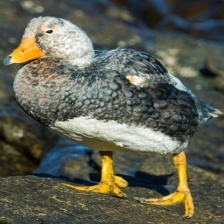
Species: STEAMER DUCK
Scientific name: TACHYERES
ImageNet parent category: drake